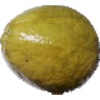
Label: Guava 1